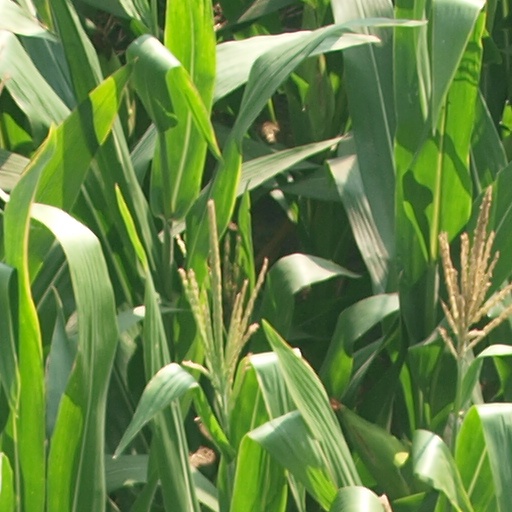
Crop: maize; corn